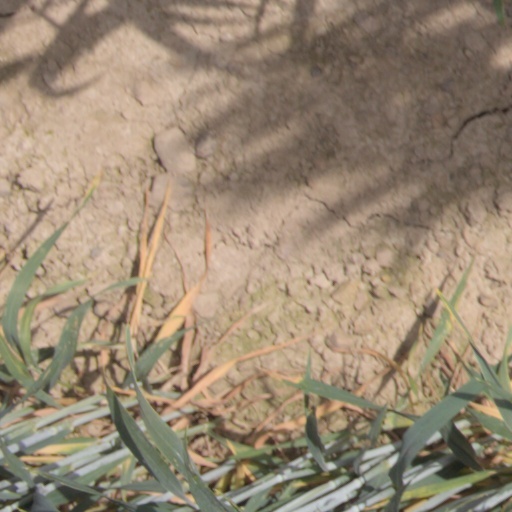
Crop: wheat